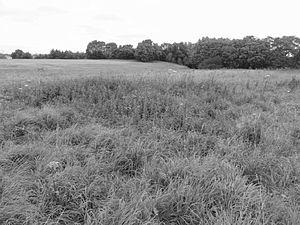
Terril n° 81A dit 5 de Lens Ouest, Fosse n° 5 - 5 bis de la Compagnie des mines de Lens, Lens, Pas-de-Calais, Nord-Pas-de-Calais, France.
Dans le bassin minier du Nord-Pas-de-Calais, 339 terrils sont recensés. En 1969, les Houillères leur ont attribué un numéro individuel, pour les référencer, et les exploiter. Ils sont numérotés d'ouest en est, du nᵒ 1 au 202. Une liste complémentaire a été créée dans les années 1970. Les sites y sont numérotés de 203 à 260, sans logique spécifique, chaque numéro ayant été attribué en fonction des sites susceptibles d'être exploités. Certains sites étant composés de plusieurs terrils annexes ou satellites, une lettre suit le numéro.